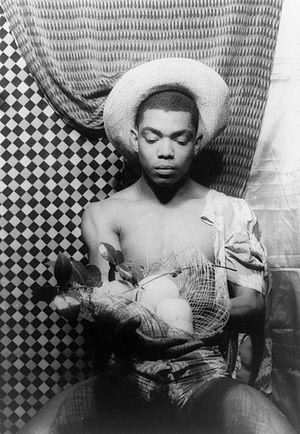
Alvin Ailey, Jr compte parmi les danseurs et chorégraphes afro-américains les plus réputés.